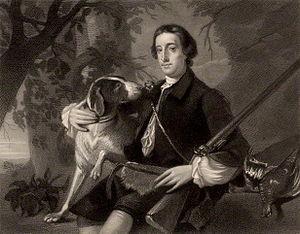
William Henry Fortescue, 1ᵉʳ comte de Clermont KP, est un pair et homme politique irlandais.